Warren and Jamestown Street Railway

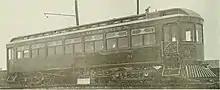
St. Louis Car for the Warren and Jamestown Street Railway, 1905

The Warren and Jamestown Street Railway operated a interurban railway line between Jamestown, NY, Warren, PA, and Sheffield, PA. The company was incorporated January 15, 1904 from the consolidation of the Warren and Jamestown Electric Railroad (chartered in 1902) and the Warren and Jamestown Street Railway of Pennsylvania. Operations began September 1, 1905. Operations ceased between Warren and Sheffield on April 1, 1928, and between Warren and Jamestown December 2, 1929.